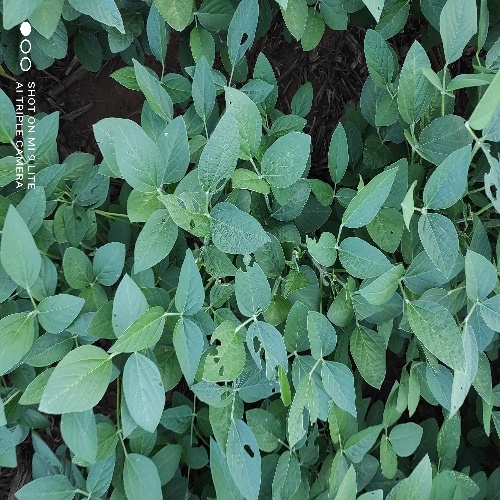
Label: Caterpillar